Ali Abdullah Saleh

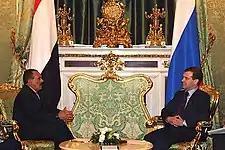
Saleh with Russian President Dmitry Medvedev in Moscow, 2009

After 9/11, Saleh sided with America in the War on Terror. Following the mysterious "escape" of Al Qaeda convicts in Yemeni custody during the 2006 Yemen prison escape, Saleh demanded more American money and support in order to catch the fugitives.